Emirates (airline)

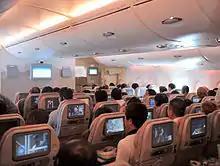
Emirates' old 10-abreast economy class cabin

Emirates SkyCargo is the cargo division of Emirates. It began operations in October 1985, the same year Emirates was formed, and launched its aircraft services in 2001 with a Boeing 747 Freighter. It serves 10 exclusive cargo destinations, besides others in common with the Emirates passenger network. During the 2020 pandemic, SkyCargo also began to operate 777-300ER and A380 passenger aircraft as preighters to expand their total cargo capacity. In 2022, Emirates ordered 5 more Boeing 777 freighters, up from their 11 at the time.